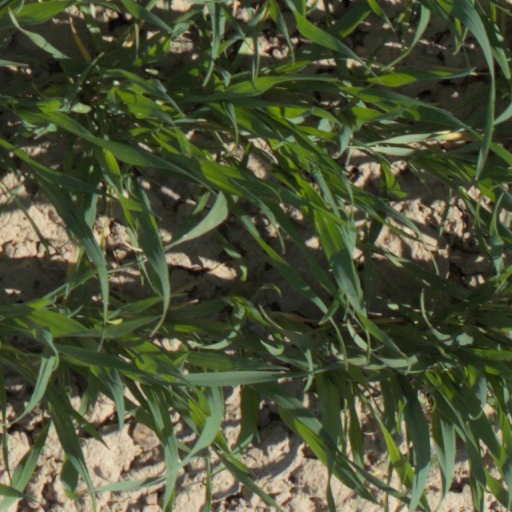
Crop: wheat